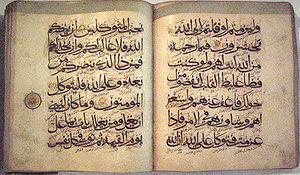
Les styles calligraphiques arabes se sont développés dès les premiers temps de l'islam, avec la diffusion des livres de tous types dans l'aire géographique de dar al-islam.
L'alévisme regroupe des membres de l'islam dits hétérodoxes et revendique en son sein la tradition universelle et originelle de l'islam et plus largement de toutes les religions monothéistes. L'alévisme se rattache au chiisme duodécimain à travers le sixième imam et à Haci Bektaş Veli, fondateur de l'ordre des bektachi dont la généalogie mythique remonte aussi au sixième imam. Il se classe dans les traditions soufies et ses croyances sont assimilables au panenthéisme. Bien qu'il soit de tradition très ancienne, certains voient en l'alévisme une philosophie et une croyance propre à lui-même hors de l'islam, et d'autres un courant « libéral » ou « progressiste » de l'islam dont les dogmes diffèrent de ceux du sunnisme et du chiisme dit jafarisme.
Le Coran est le texte sacré de l'islam. Pour les musulmans, il reprend verbatim la parole de Dieu. Ce livre est à ce jour le premier et le plus ancien document littéraire authentique connu en arabe ; la tradition musulmane le présente comme le premier ouvrage en arabe, avec le caractère spécifique d'inimitabilité dans la beauté et dans les idées.